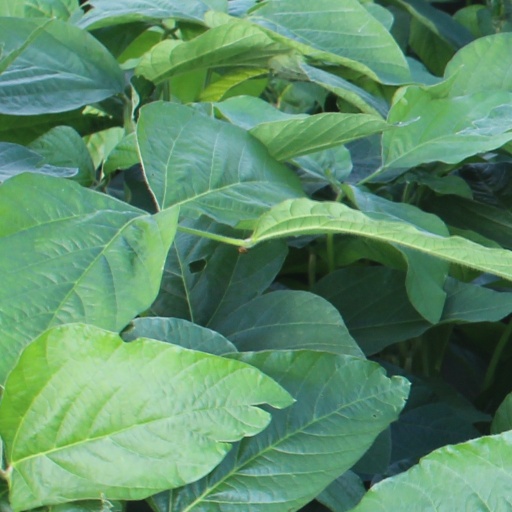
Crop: soybean